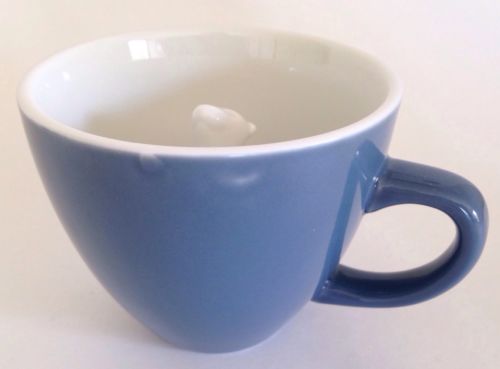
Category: mug